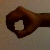
The image shows a hand gesture representing the number 0 in Indian Sign Language.